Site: brandenburg
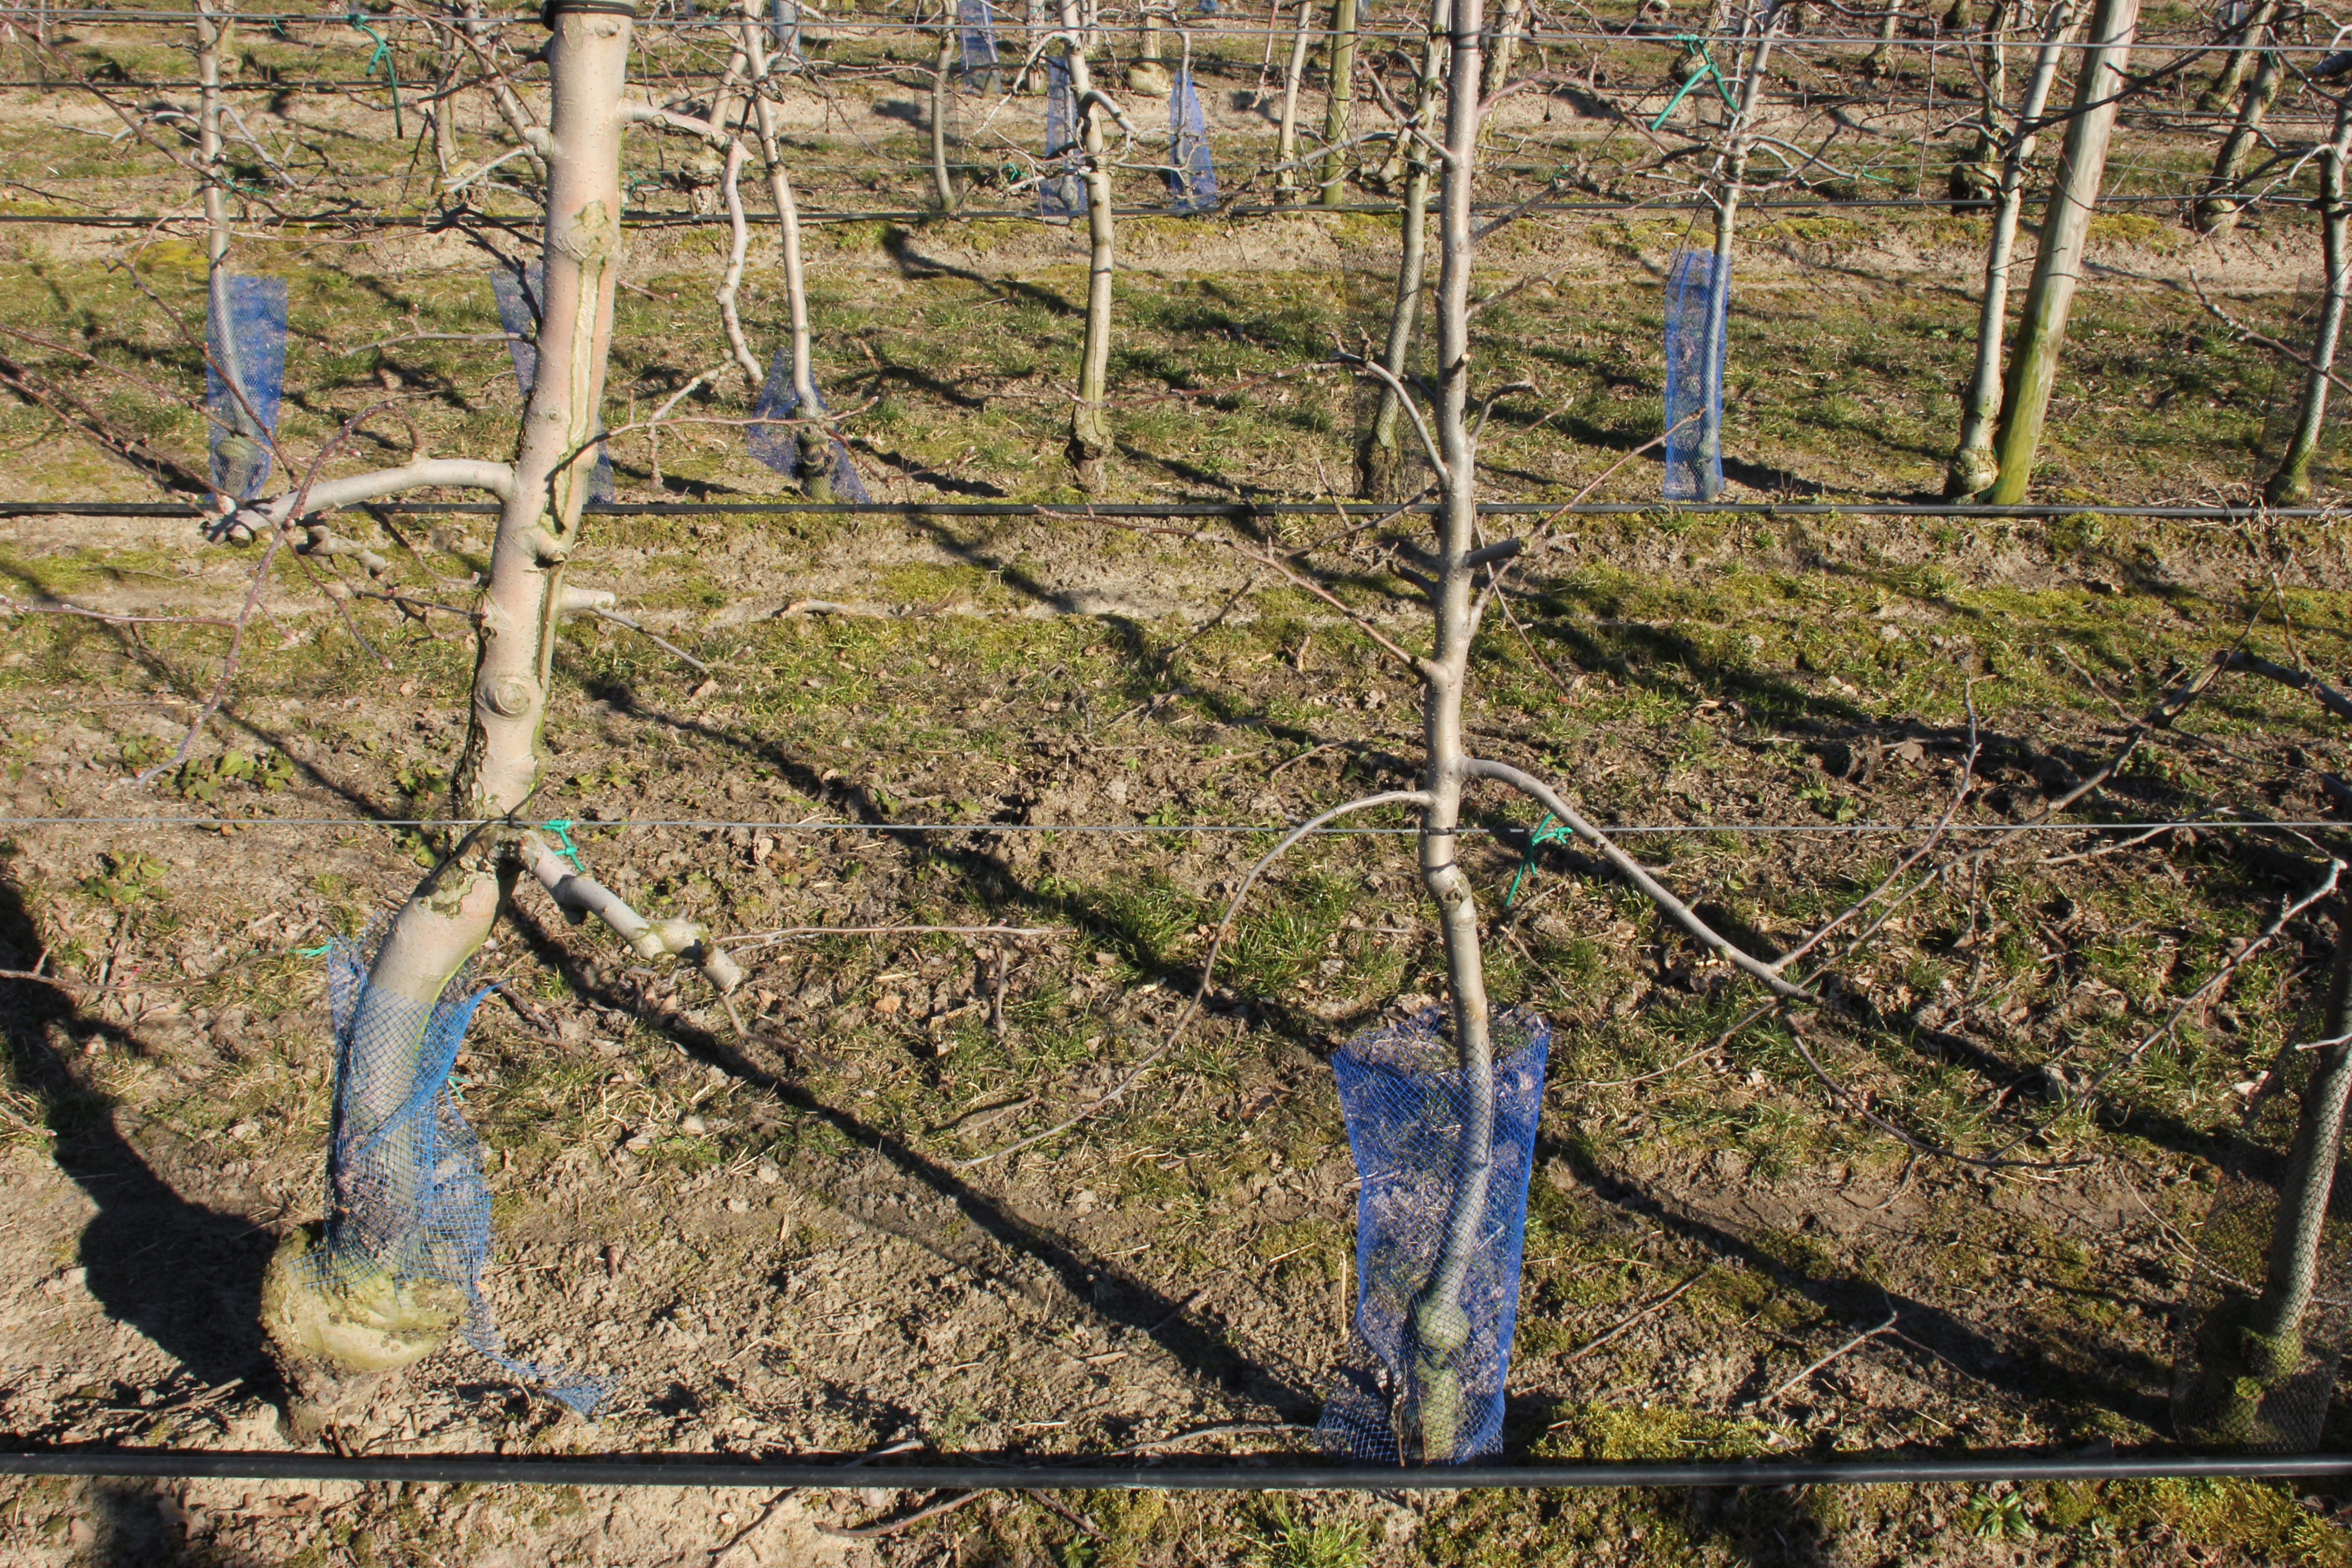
Growth stage (BBCH 03): Bud development